1907 VFL grand final

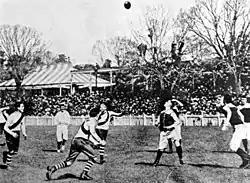
Scene of the match

After an unusually long half time break lasting 27 minutes, the third quarter was the game's most intense, and once again opened with several chances missed, South Melbourne attacking first but Carlton attacking more often – and the Blues securing three behinds to South Melbourne's two over the period. South Melbourne scored the first goal of the quarter, Bill Strang converting from a close-range ground contest in the goal square. Carlton responded immediately with two goals in the next two minutes: the first by Kelly, who converted a wide angled place kick; and the second by Topping, who marked a pass from Kelly and converted.